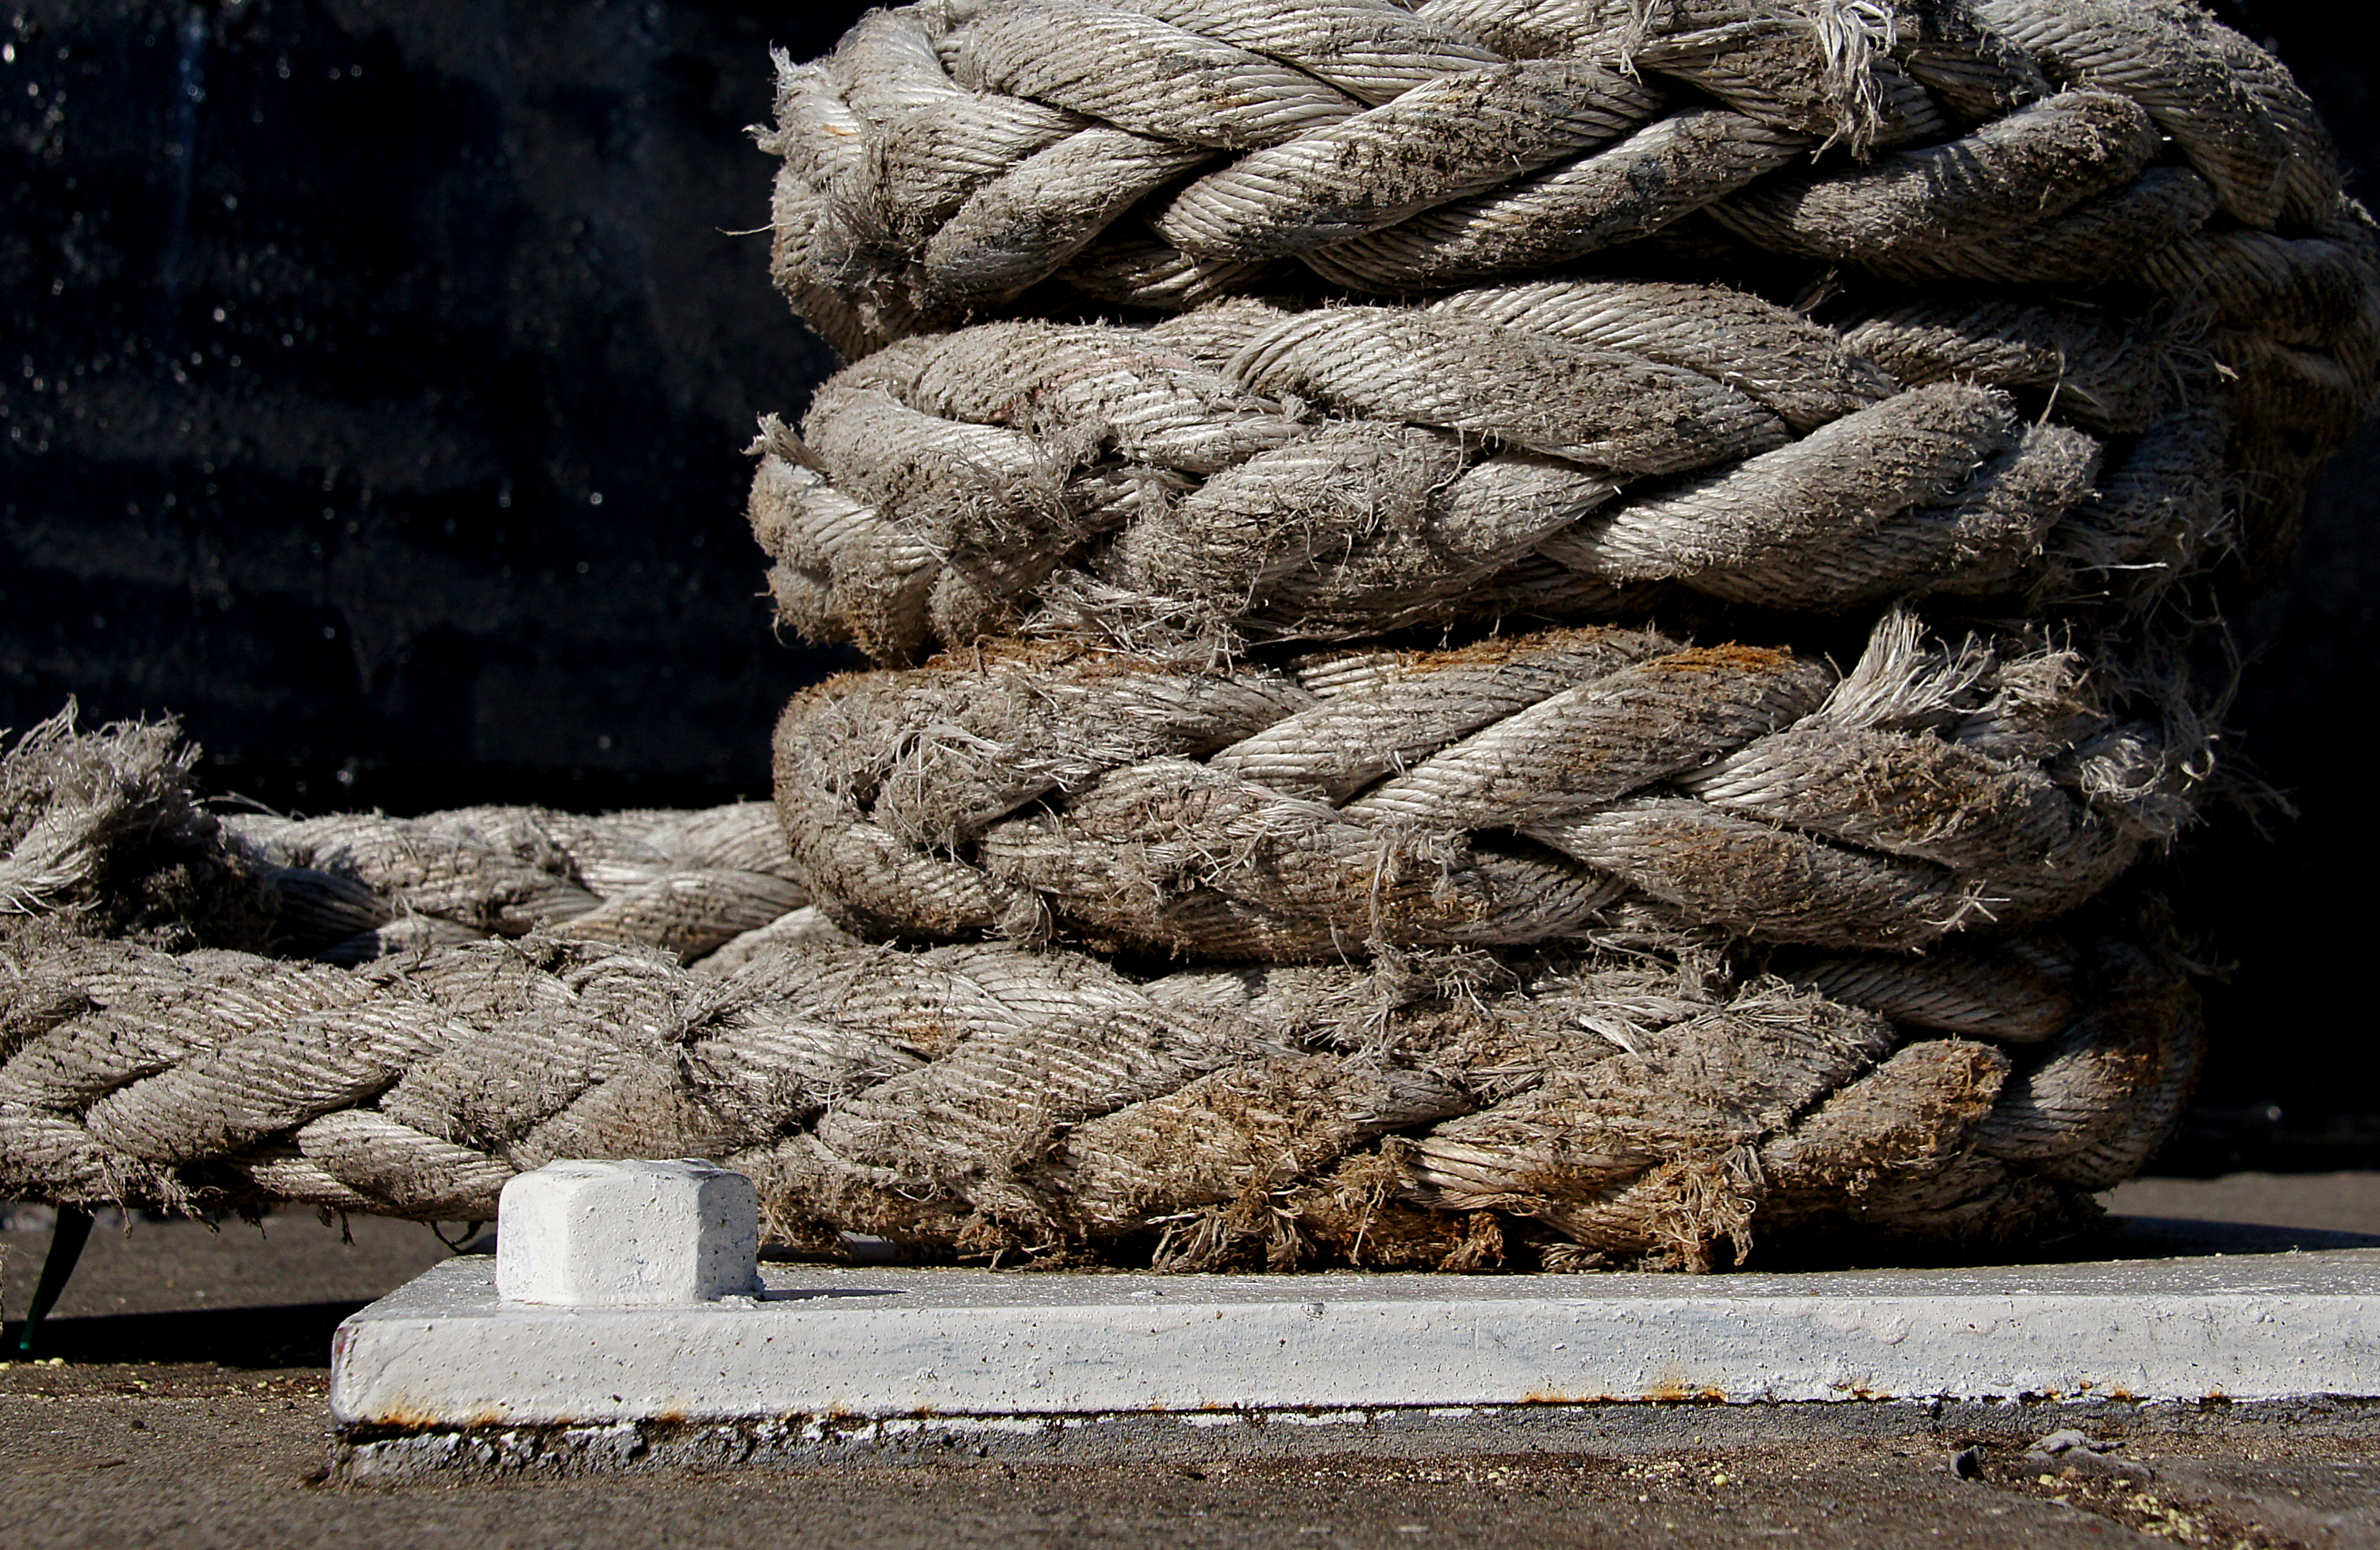
rock, wood, wall, soil, material, sculpture, publicdomain, geology, boats, carving, ropes, fasteners, knots, ties, ancient history